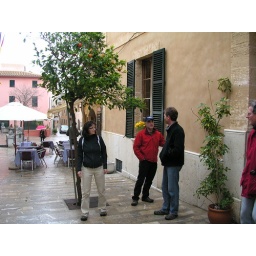
an orange tree in Alcudia